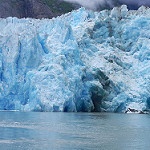
Label: glacier